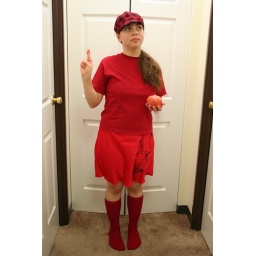
red is the color. of toenails in the summer. blushed apples in fall